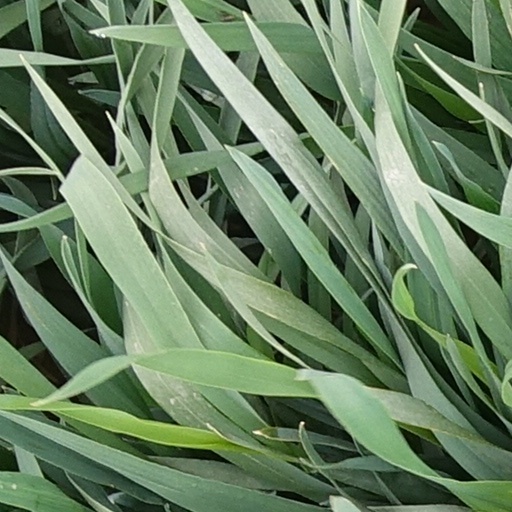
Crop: wheat